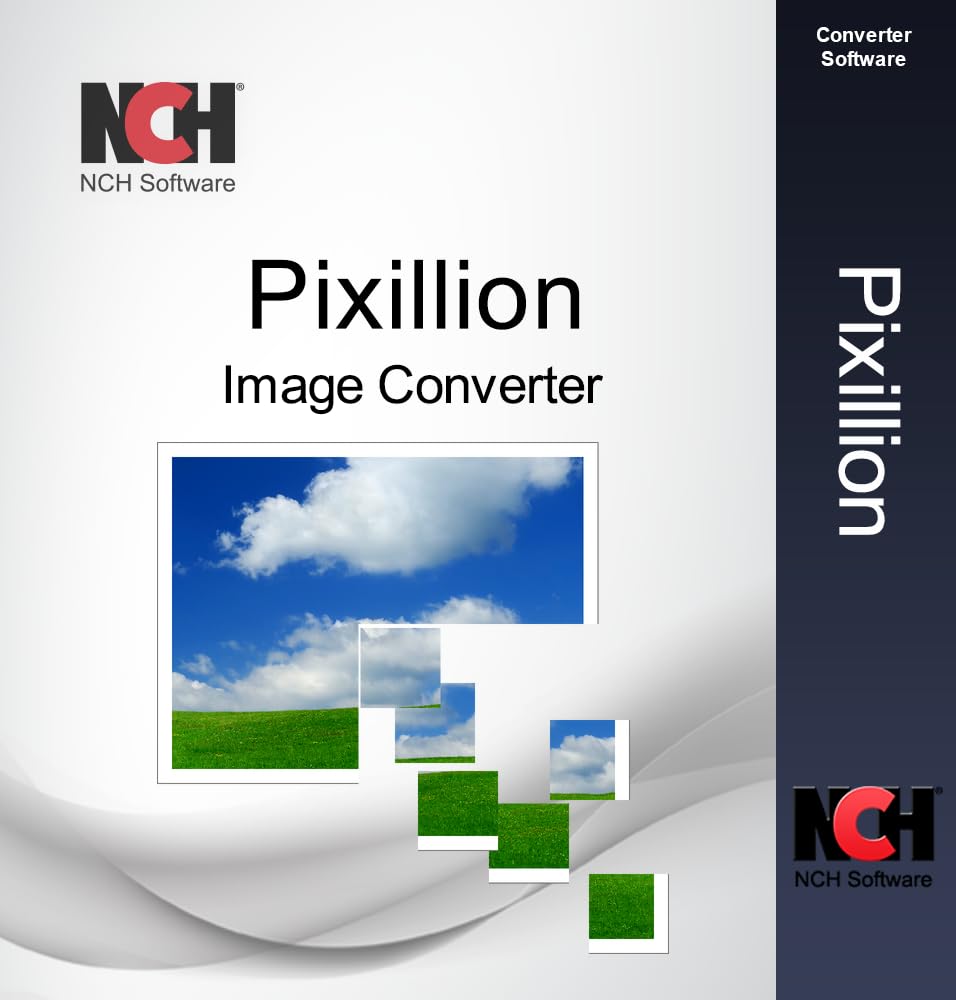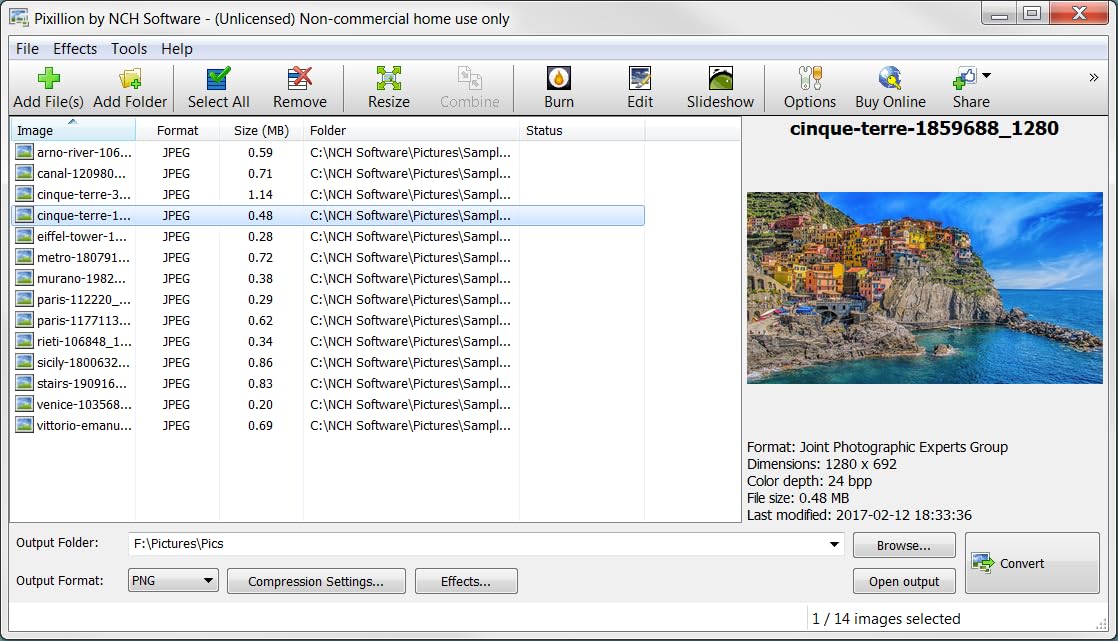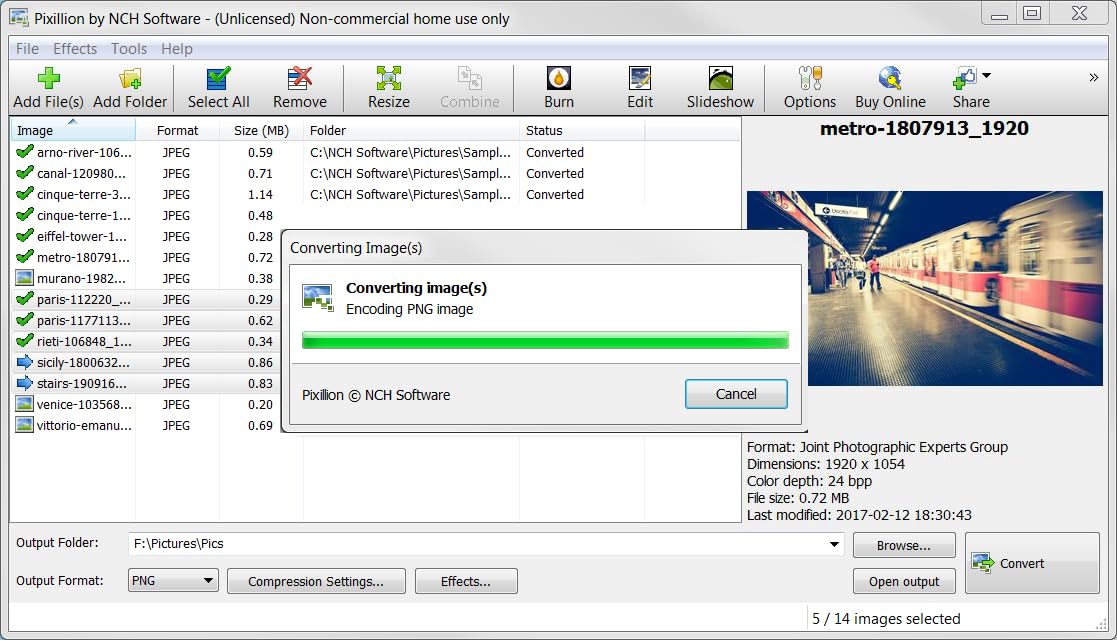
Pixillion Free Image File Converter - Convert JPG, PDF, PNG, GIF, and Many Other File Formats [Download]
Category: Software
Pixillion Image Converter is a free, quick and easy way to convert all your photo and image files to the file format you are looking for in minutes. Enjoy the convenience of the drag and drop feature by simply dragging all your files into the interface. Manipulate your photos by resizing or using the in-app editing tools available. Then, select your desired output file format and the folder you would like your photos in and convert! Pixillion Features Include: Drag and drop photo and image files for convenience. Drag and drop photo and image files for convenience. Adjust your images with the resize, rotate, and flip. Adjust your images with the resize, rotate, and flip. Pick your compression settings for each file format. Pick your compression settings for each file format. Create a GIF by combining images. Create a GIF by combining images. Access burning, advanced editing, and slideshow software through the application. Access burning, advanced editing, and slideshow software through the application. Customize your Pixillion settings, like DPI, Background Options, and Metadata. Customize your Pixillion settings, like DPI, Background Options, and Metadata. Use image batch conversion to convert multiple images at one time. Use image batch conversion to convert multiple images at one time. Choose to convert from one of many file formats, including: .jpeg, .jpg, .png, .pdf, .gif, .bmp, .ico, .iff, .svg, .raw, .tga, .wmf and many more. Choose to convert from one of many file formats, including: .jpeg, .jpg, .png, .pdf, .gif, .bmp, .ico, .iff, .svg, .raw, .tga, .wmf and many more. PC Minimum System Requirements: PC Recommended System Requirements: Processor:   Core 2 Duo Processor:   Core 2 Duo RAM:   512MB RAM RAM:   512MB RAM Hard Disk:   20MB Hard Disk:   20MB Video Card:   64MB Supporting Pixel Shader 2.0 Video Card:   64MB Supporting Pixel Shader 2.0 Supported OS:   Windows 10, Windows 8, Windows 7, Windows Vista, Windows XP Supported OS:   Windows 10, Windows 8, Windows 7, Windows Vista, Windows XP
Features: Convert from over 50 file formats! | Edit your photos in the application using resize, flip, rotate and other advanced options. | Enjoy the convenience of batch conversion by converting many images at once. | Create GIFs by combining pictures. | Easily connect to Express Burn to burn your images or PhotoStage to create a slideshow within Pixillion.